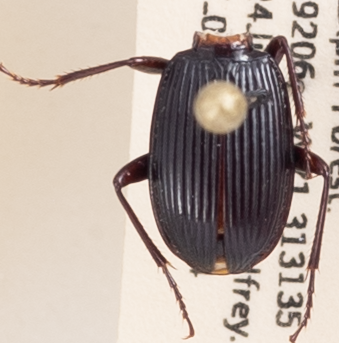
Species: Pterostichus adoxus
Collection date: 2019-07-24
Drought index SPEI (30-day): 0.54
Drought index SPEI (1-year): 1.13
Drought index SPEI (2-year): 0.8